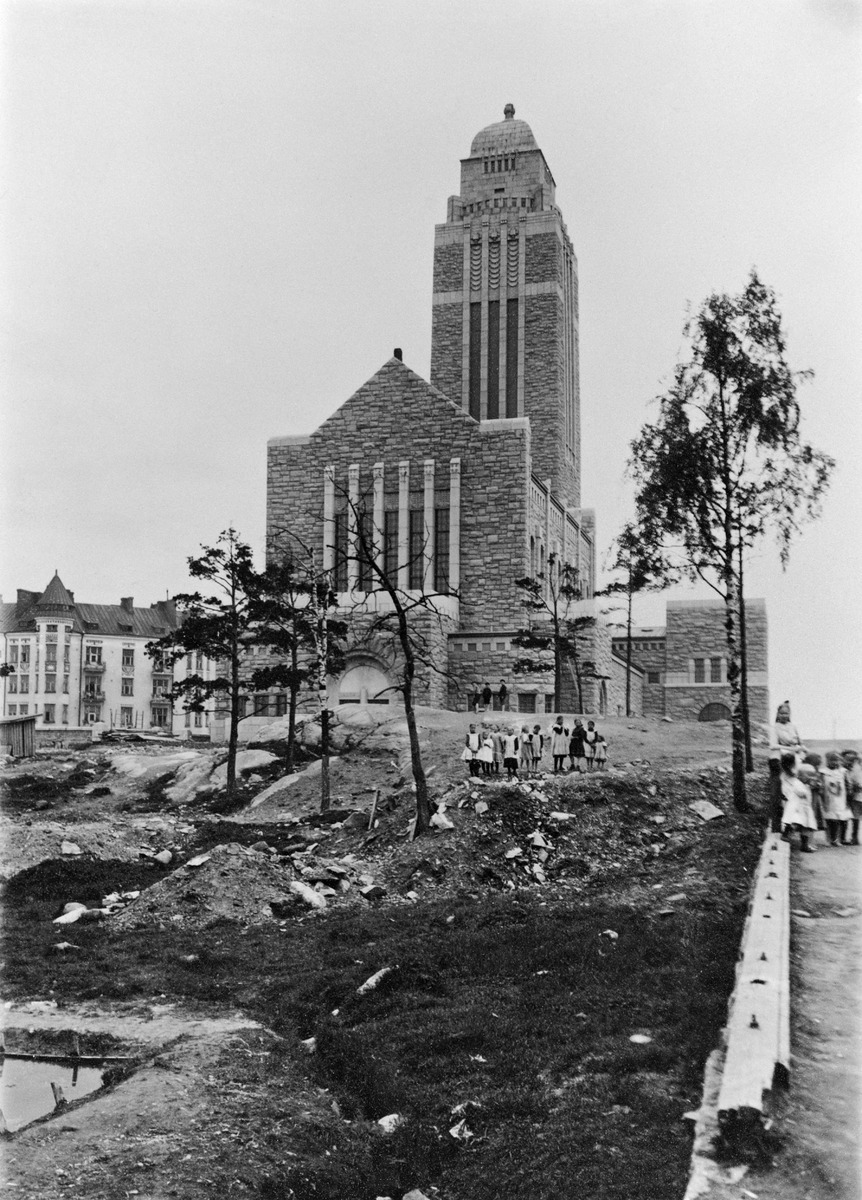
Kallion kirkko pohjoisesta päin nähtynä
sisällön kuvaus: Kallion kirkko pohjoisesta päin nähtynä. Arkkitehti Lars Sonck, valm. 1912. mustavalkoinen
Kuvaaja: Tallgrén, B., valokuvaaja
Ajankohta: kuvausaika 1912 n
Paikka: Suomi, Uusimaa, Helsinki, Kallio Helsinki, Linjat Helsinki, Läntinen Papinkatu
Aiheet: kirkolliset rakennukset kirkkorakennukset, lapset